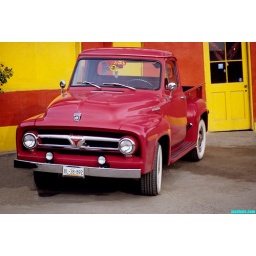
classic ford truck parked in front of a seafood restaurant..... at a small mexican fish camp in baja